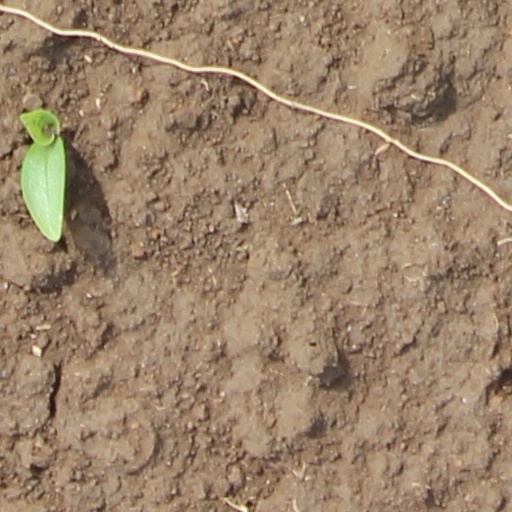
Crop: wheat